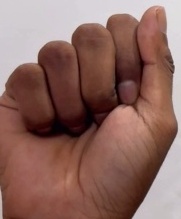
ASL sign: A